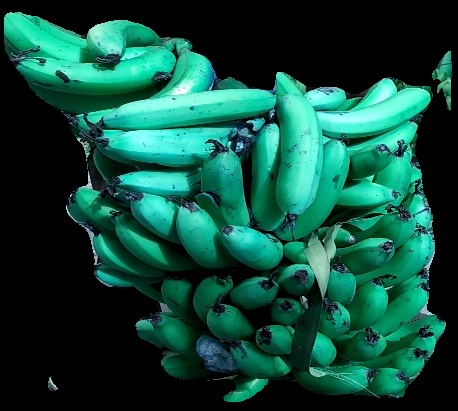
Variety: pachbale
Grade: grade3